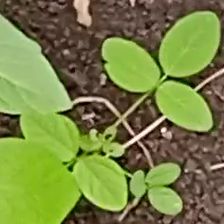
Weed species: Asian_Pigeonwings_(Clitoria Ternatea)